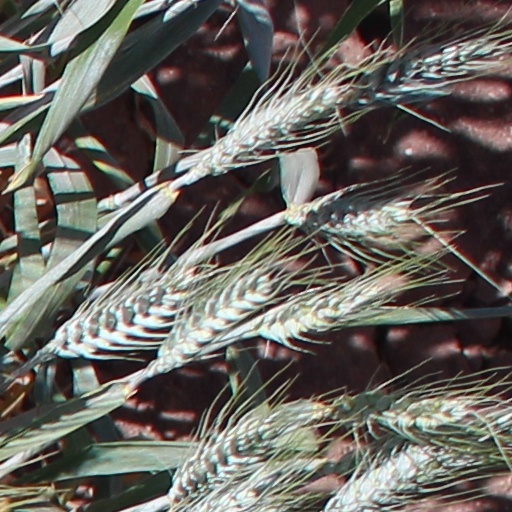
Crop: wheat